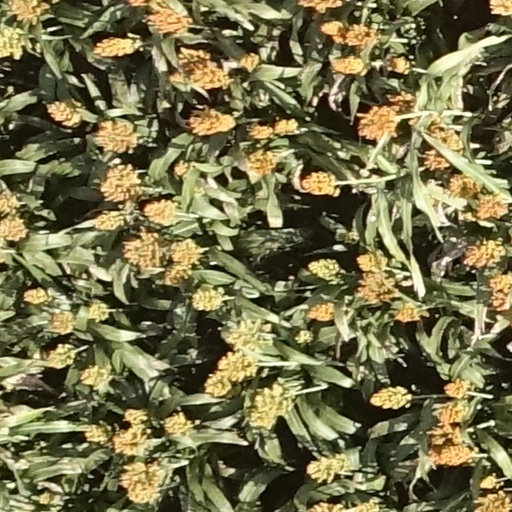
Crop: sorghum